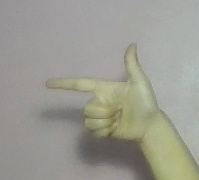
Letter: yaa